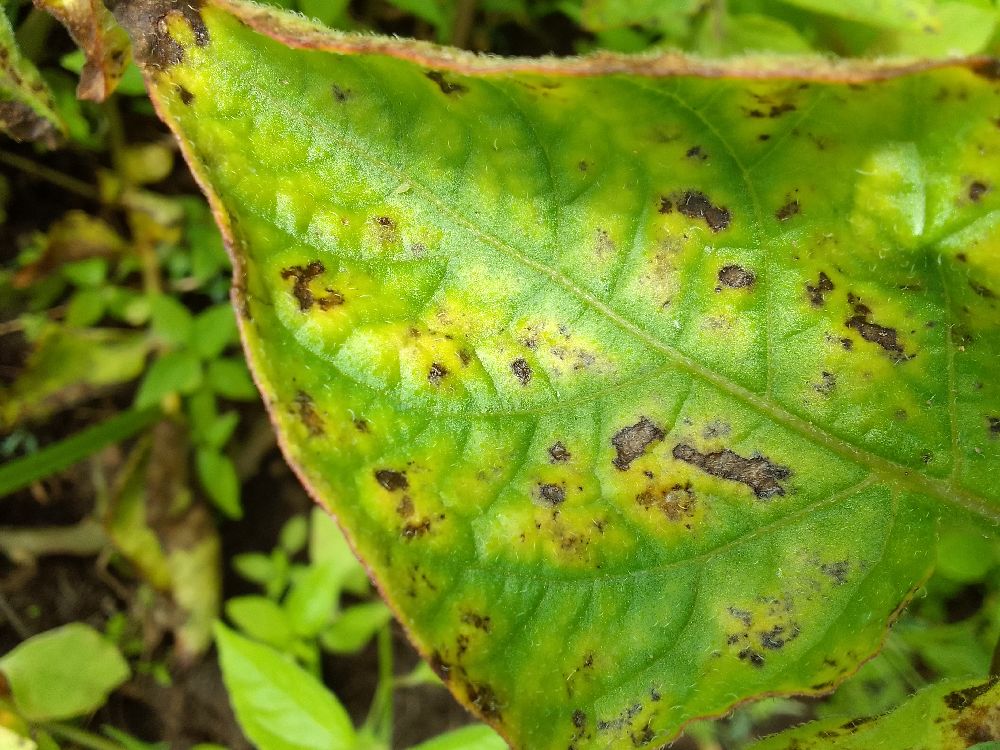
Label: Early blight